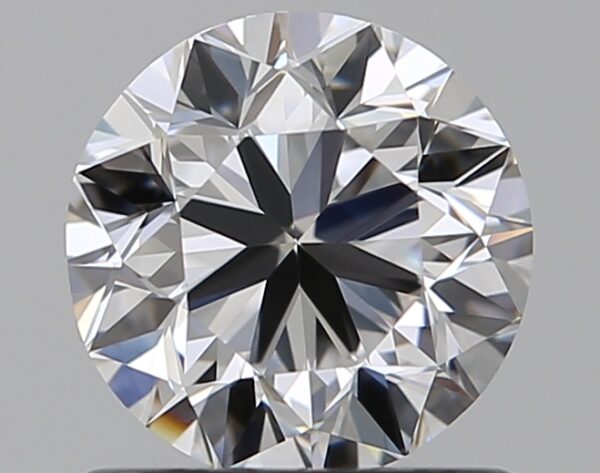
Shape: round
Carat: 0.9
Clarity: VVS2
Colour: D
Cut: VG
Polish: EX
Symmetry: VG
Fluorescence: N
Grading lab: GIA
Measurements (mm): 5.95 x 6 x 3.88